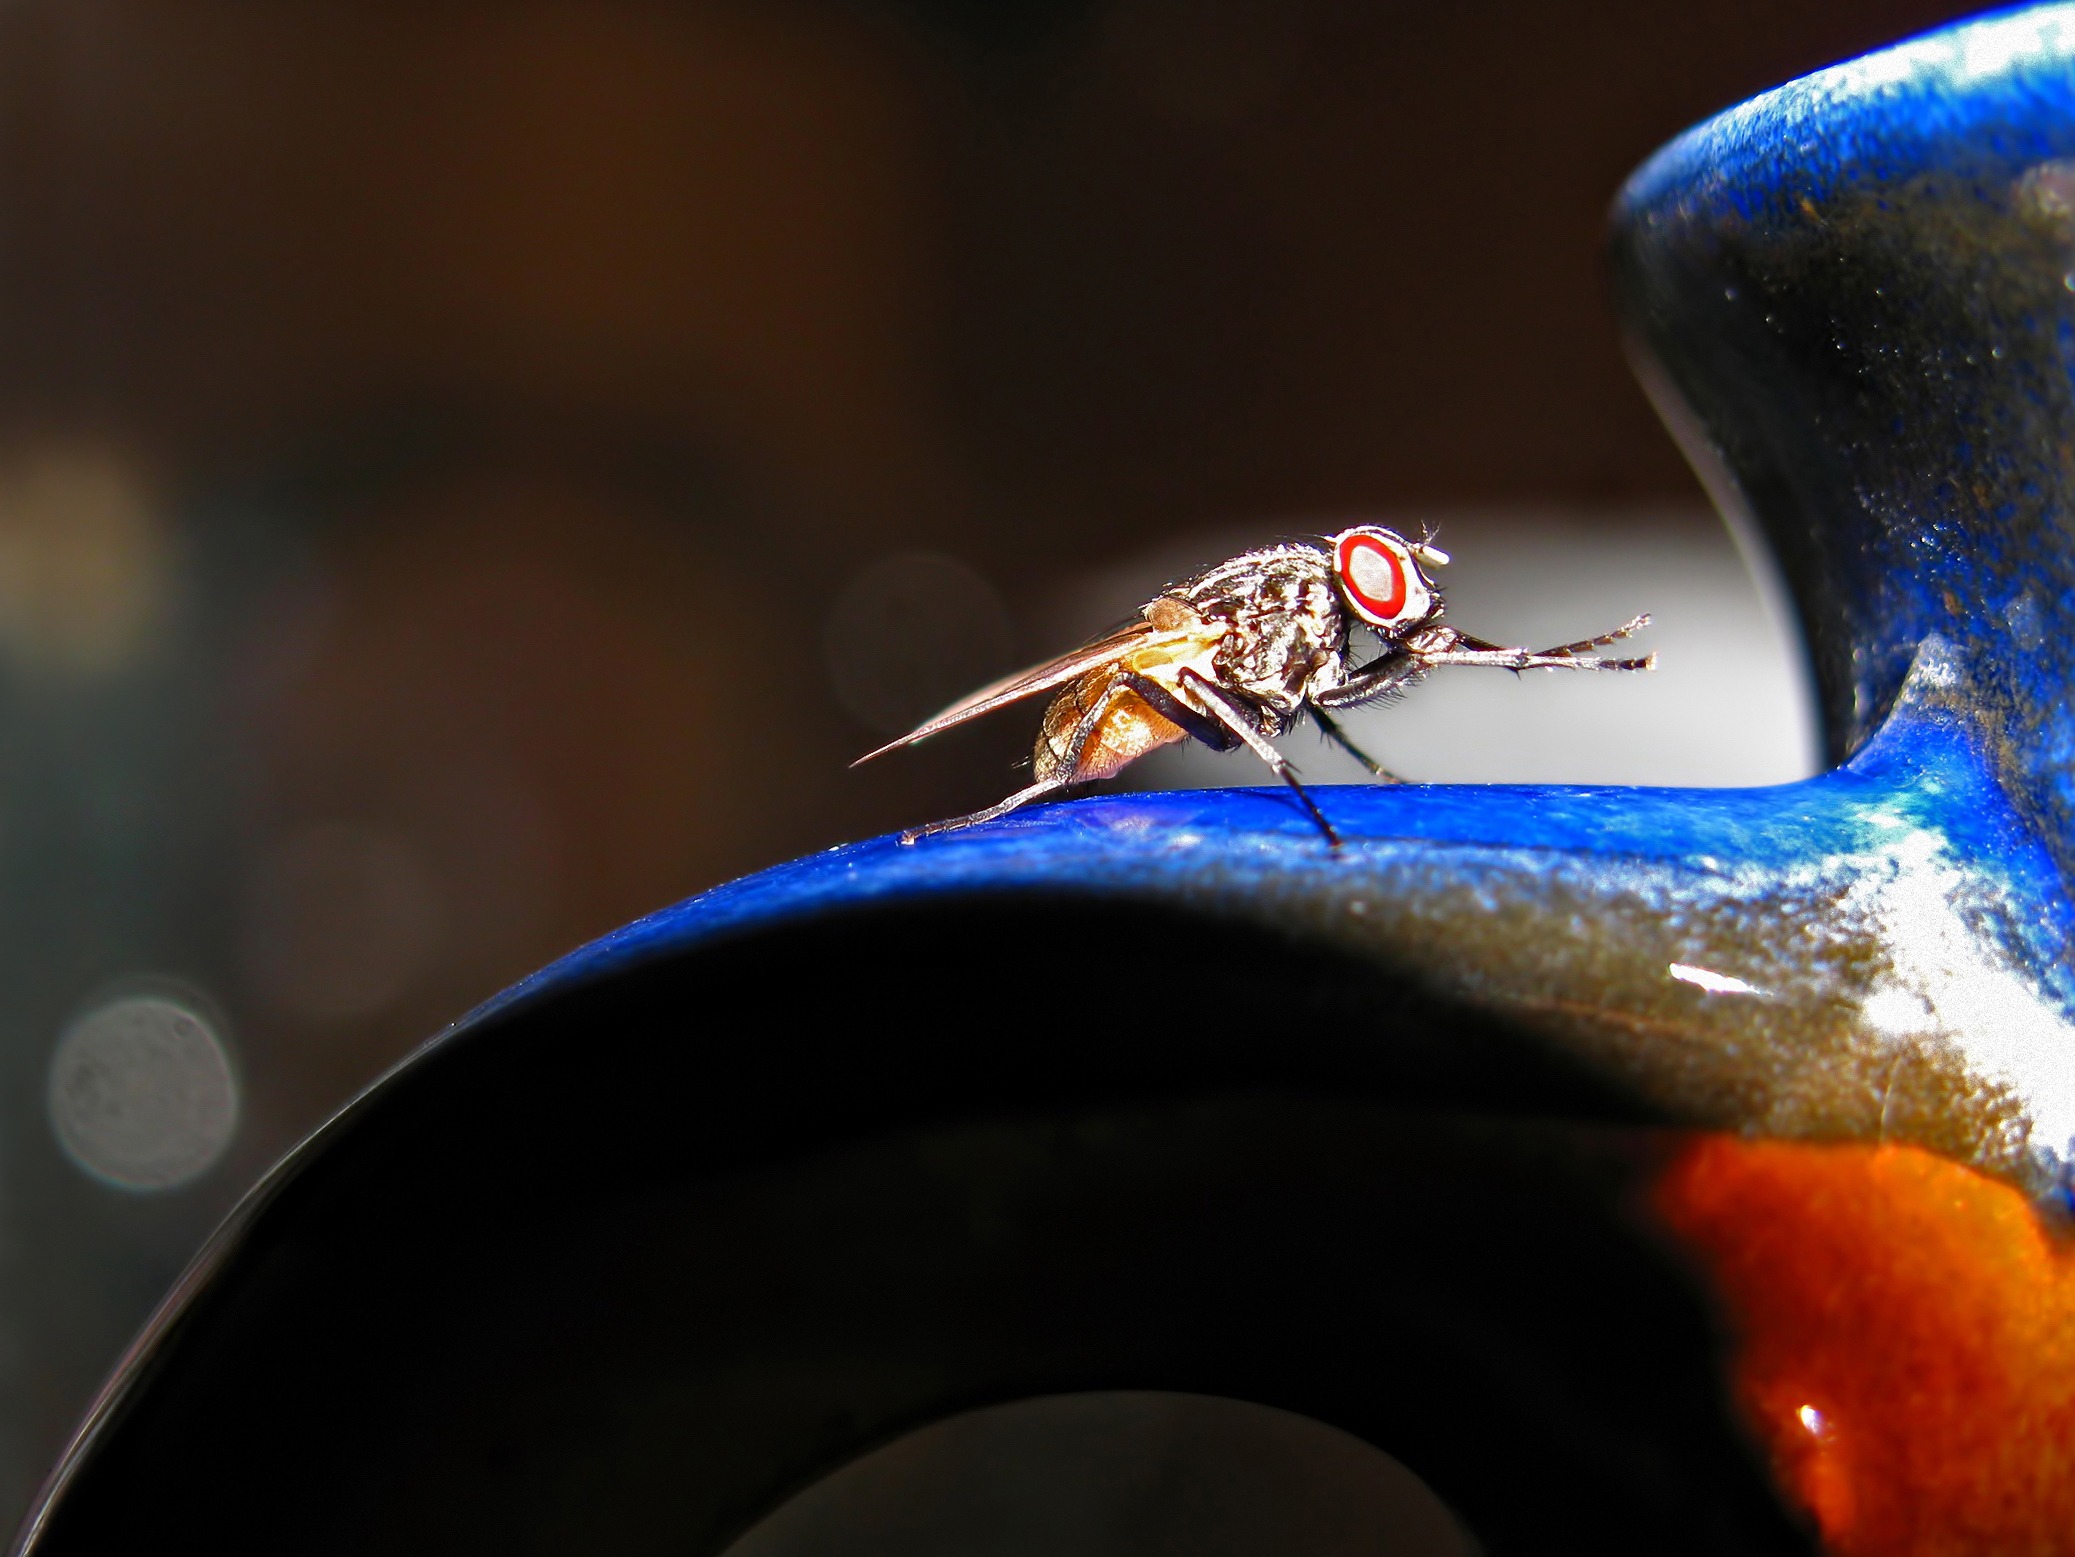
photography, animal, fly, red, color, insect, macro, blue, invertebrate, close up, animals, macro photography